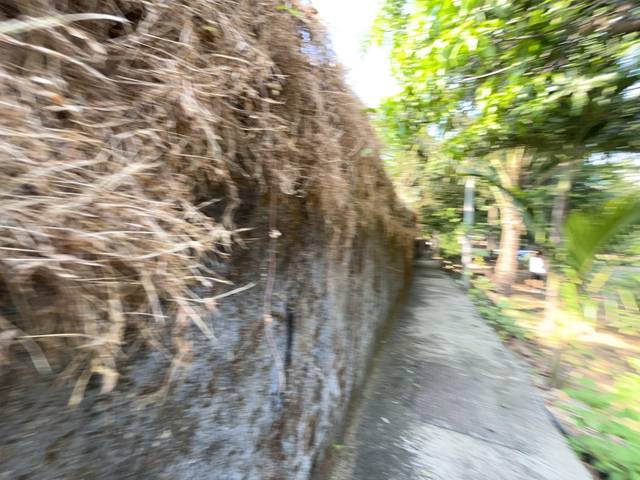
Region: India
Coordinates: 19.131, 72.864